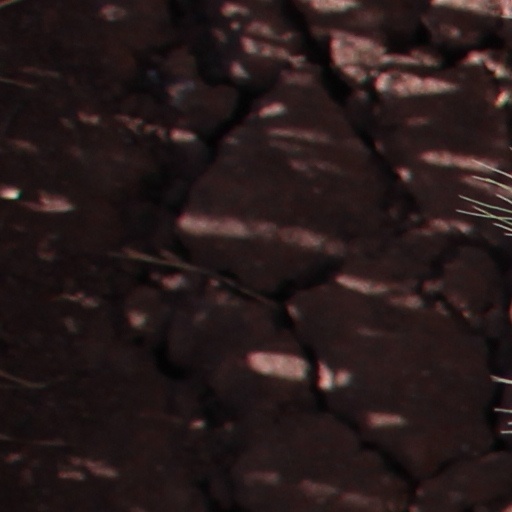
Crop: wheat